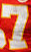
Number: 7